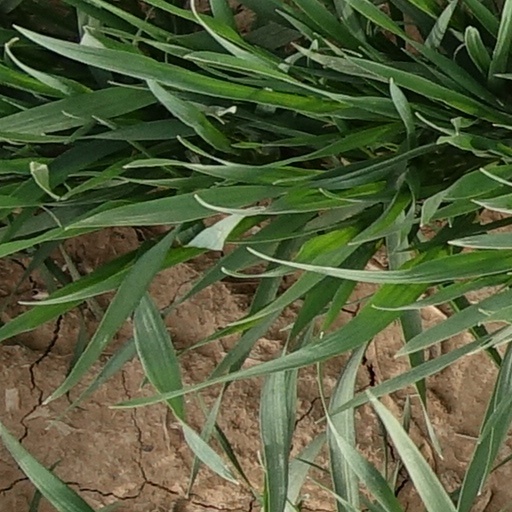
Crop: wheat